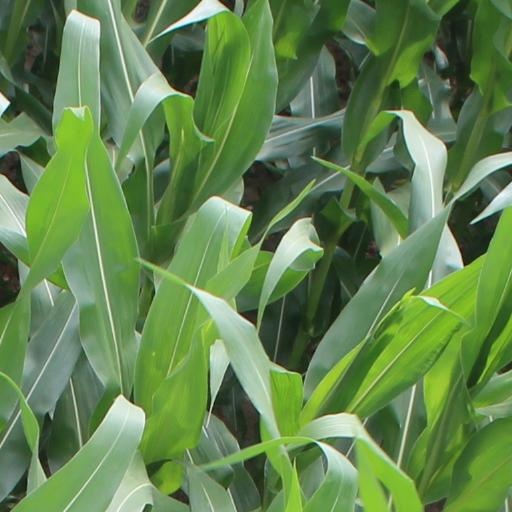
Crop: maize; corn